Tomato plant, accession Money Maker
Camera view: tilt-top (135 deg); turntable rotation: 300 degrees
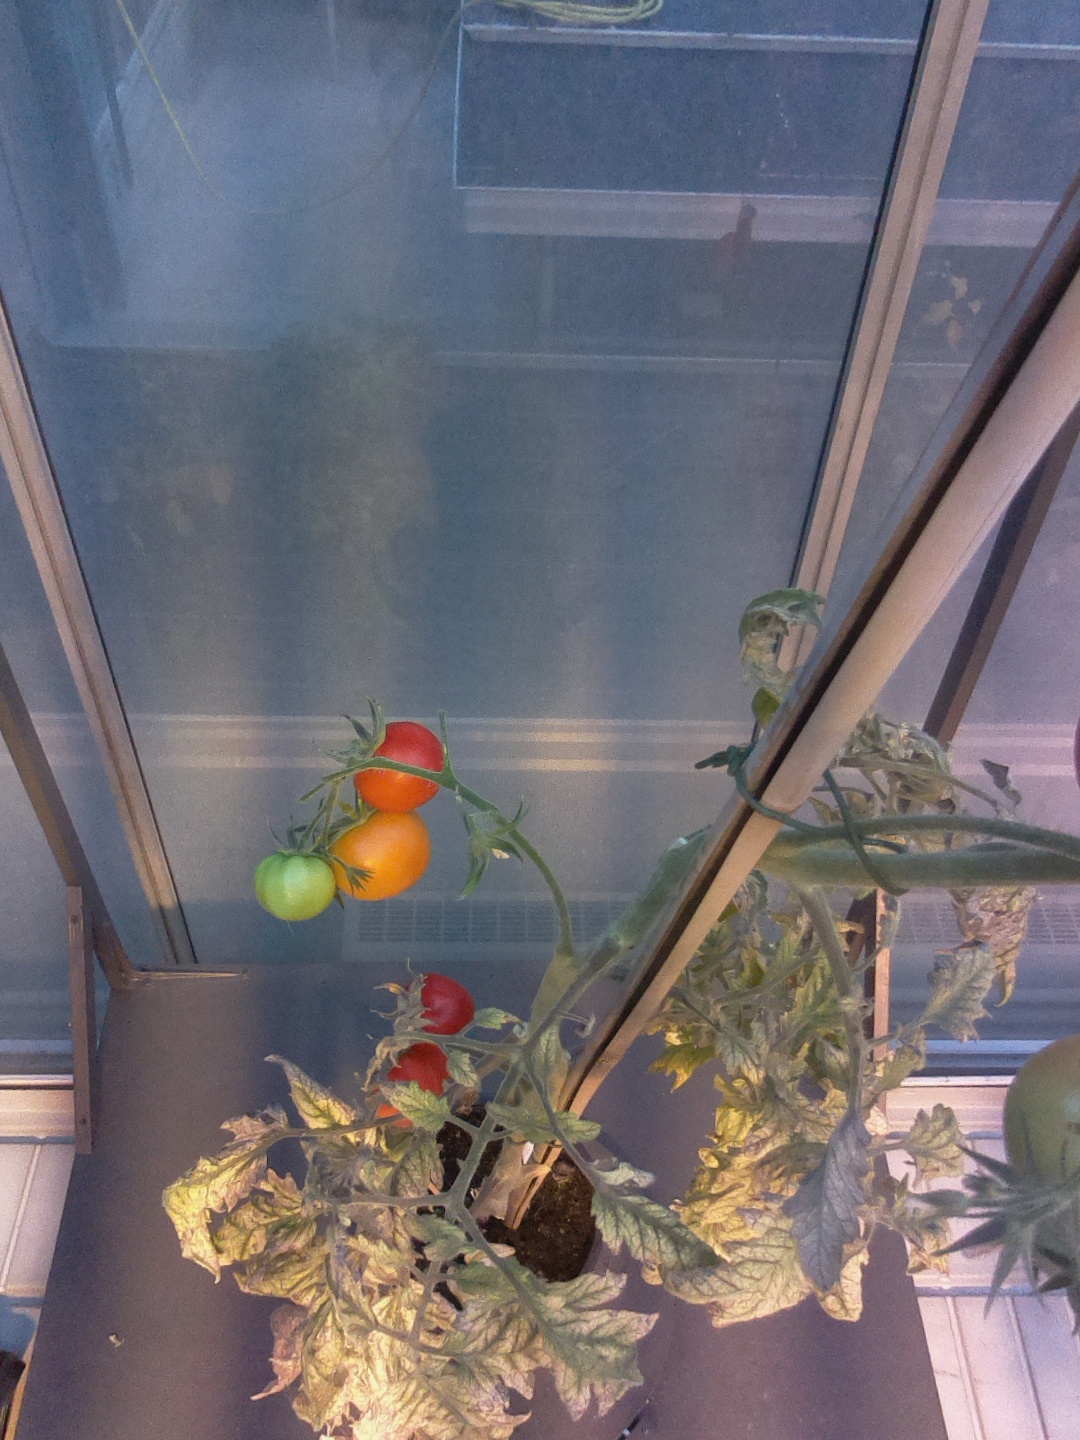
BBCH growth stage 89: 90%-100% of fruits show typical fully ripe color